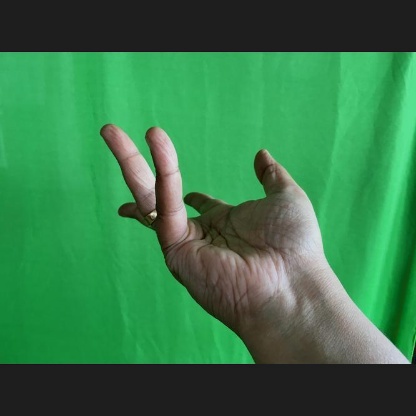
Mudra: Alapadmam